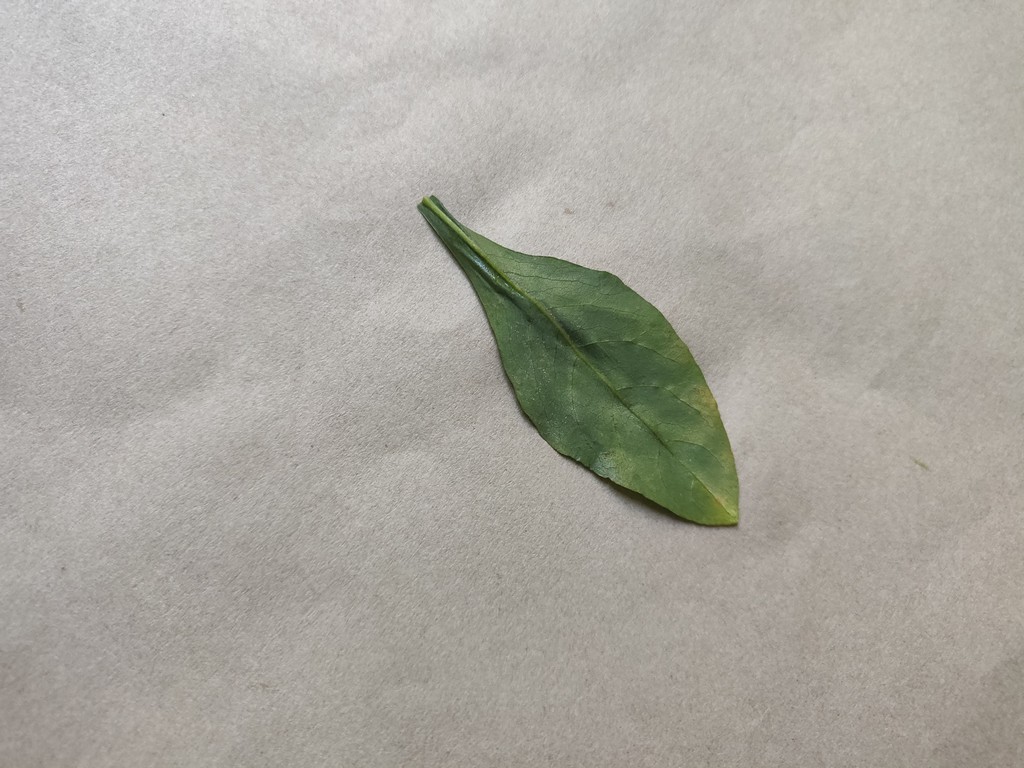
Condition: Unhealthy
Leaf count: single
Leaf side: back